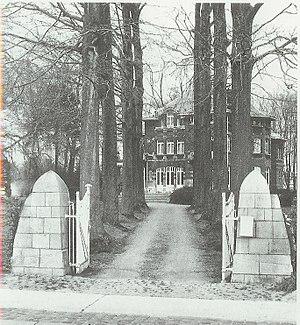
La Villa Carpentier appelée aussi la Villa Les Platanes est une construction de style Art nouveau réalisée par l'architecte Victor Horta sur le territoire de la ville belge de Renaix en province de Flandre-Orientale.